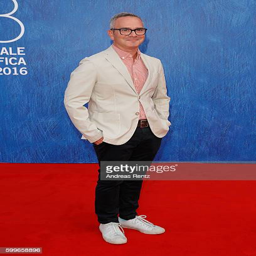
film director attends the premiere during festival at person